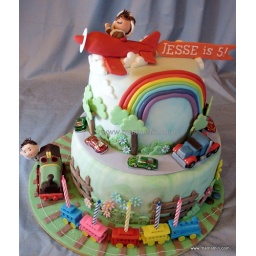
Jesse, the birthday boy is in an aeroplane while his little brother, Gabriel is in the train.